Opihi, New Zealand

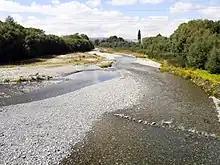
Ōpihi River

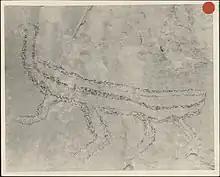
Ōpihi rock drawing

Opihi is the site of 14 limestone caves and overhangs that contains pre-historic Māori rock art significant to New Zealand archaeology. The site around the Ōpihi River has a cluster of 18 rock art sites.